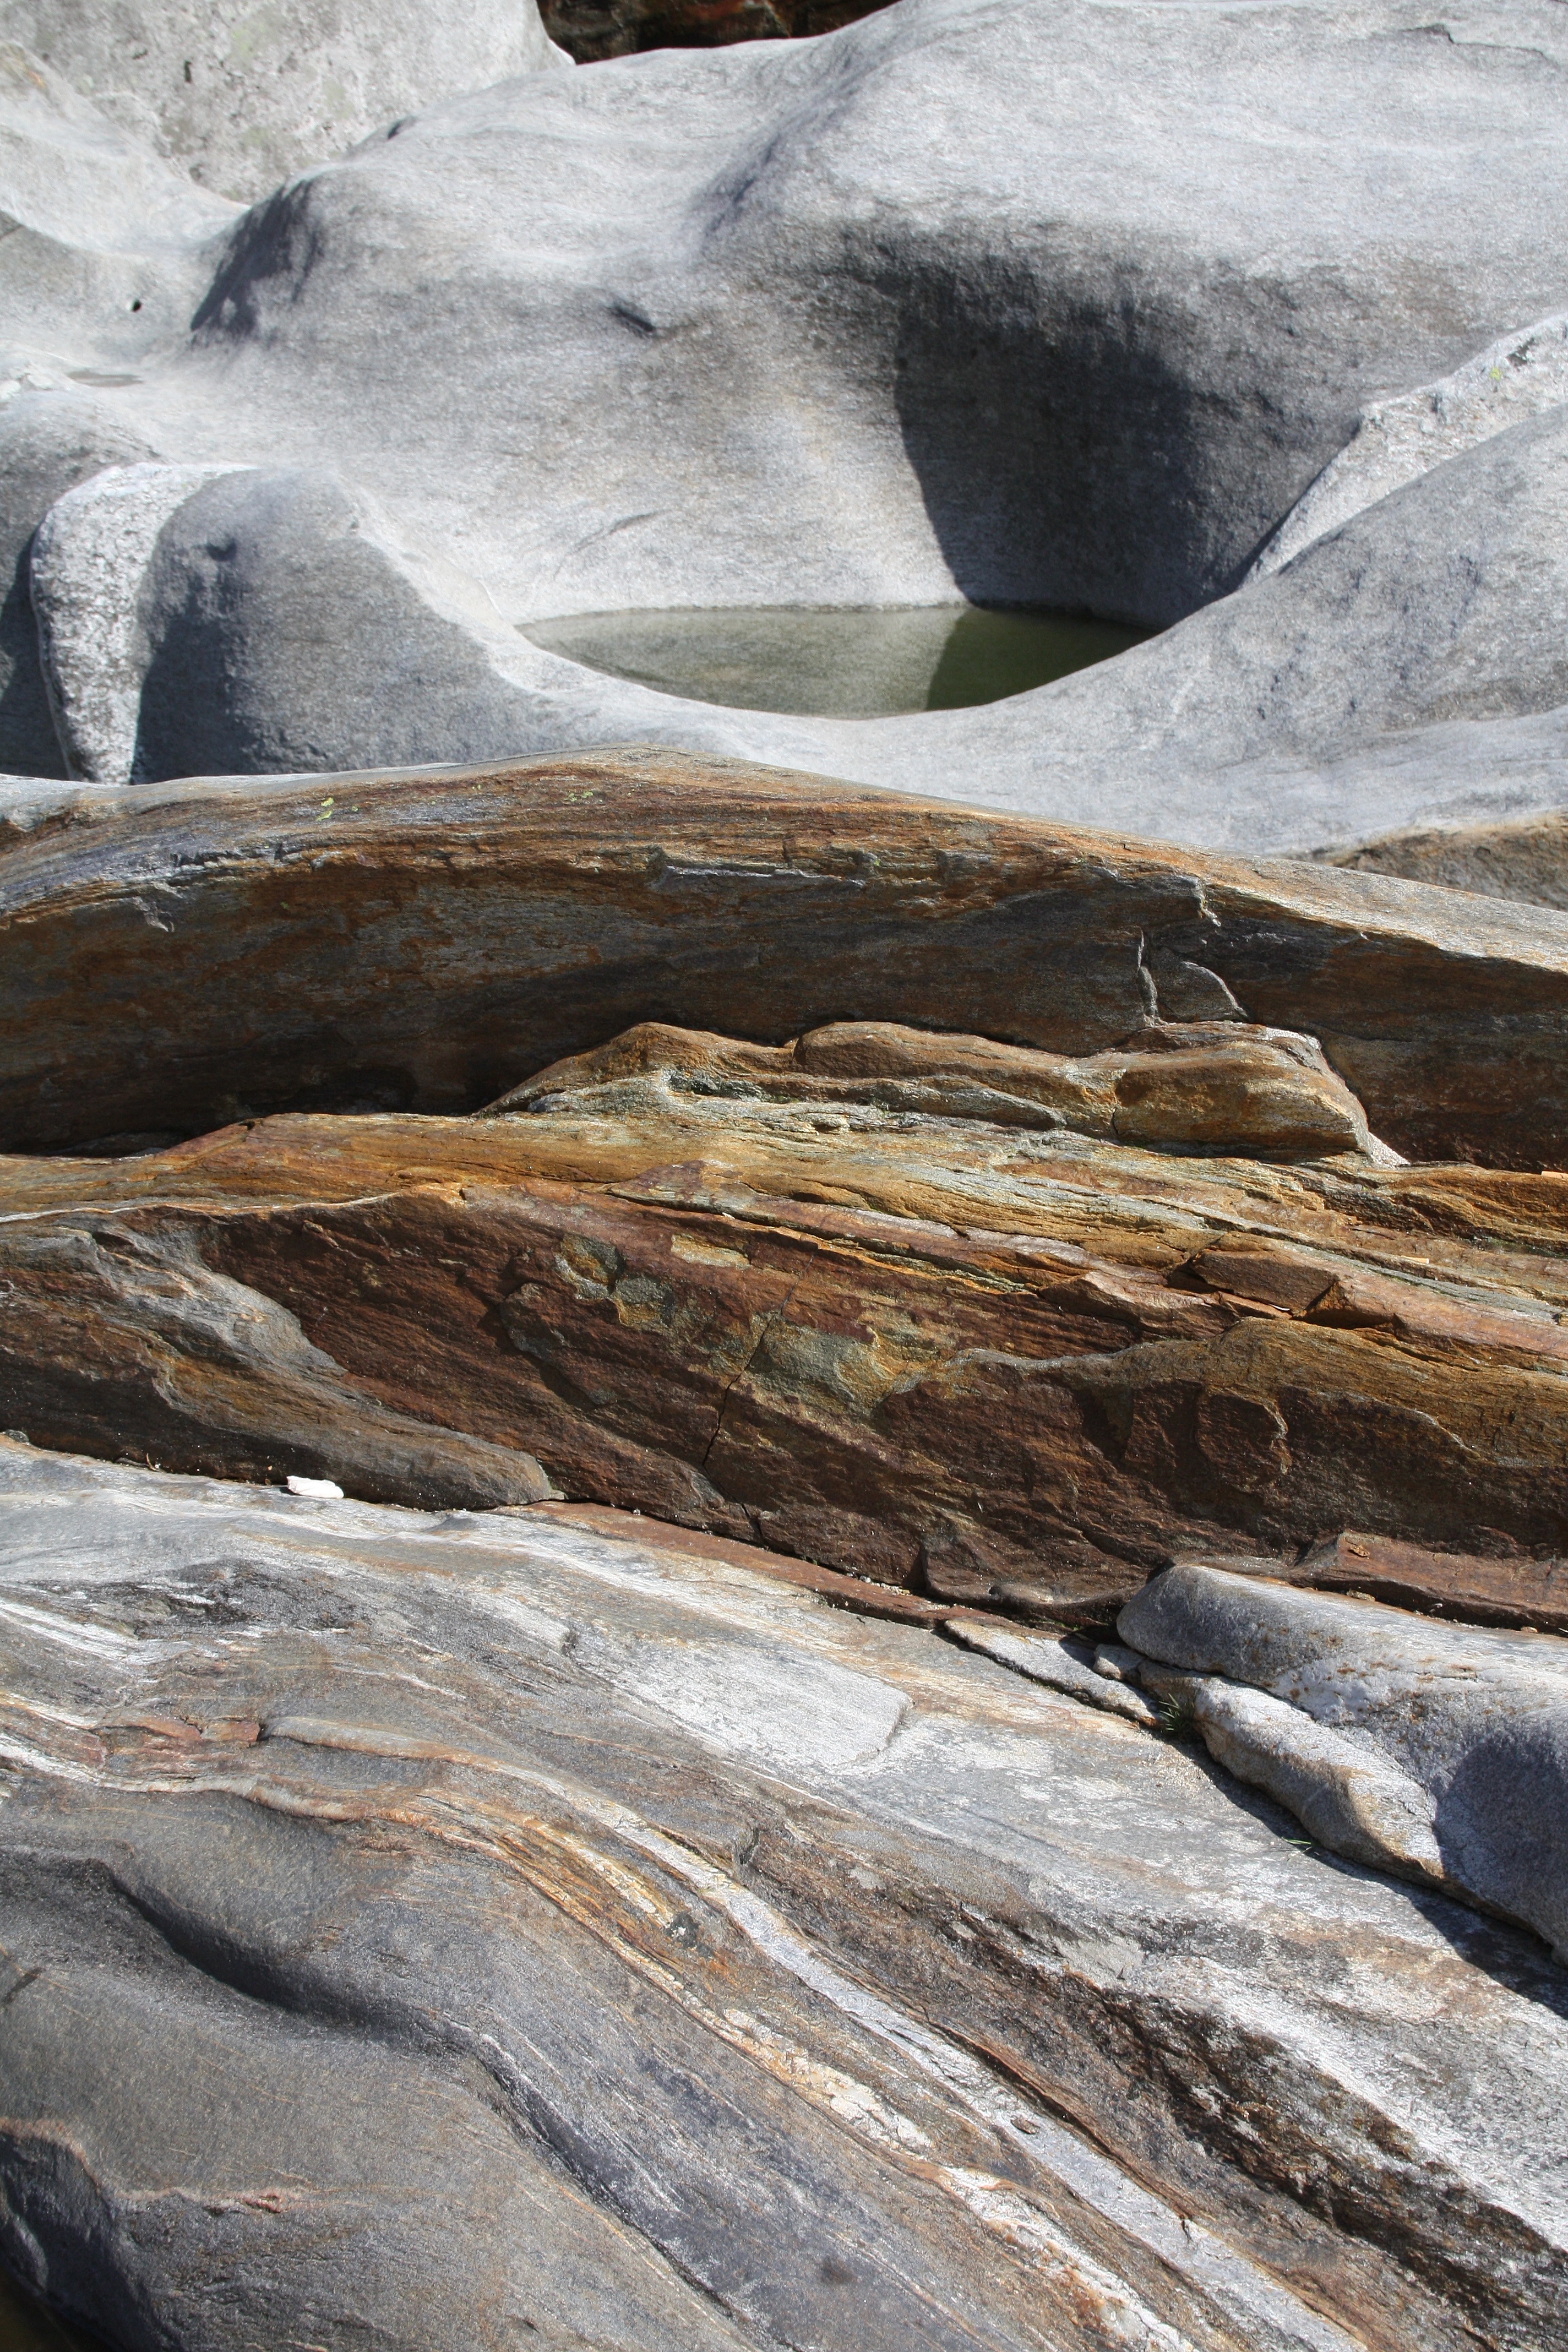
sea, coast, water, rock, river, cliff, rapid, terrain, material, geology, badlands, boulder, switzerland, water feature, verzasca, landform, riverbed, ticino, lavertezzo, eroded rocks